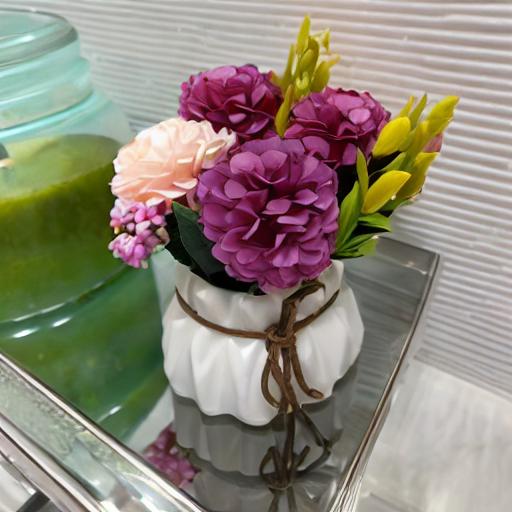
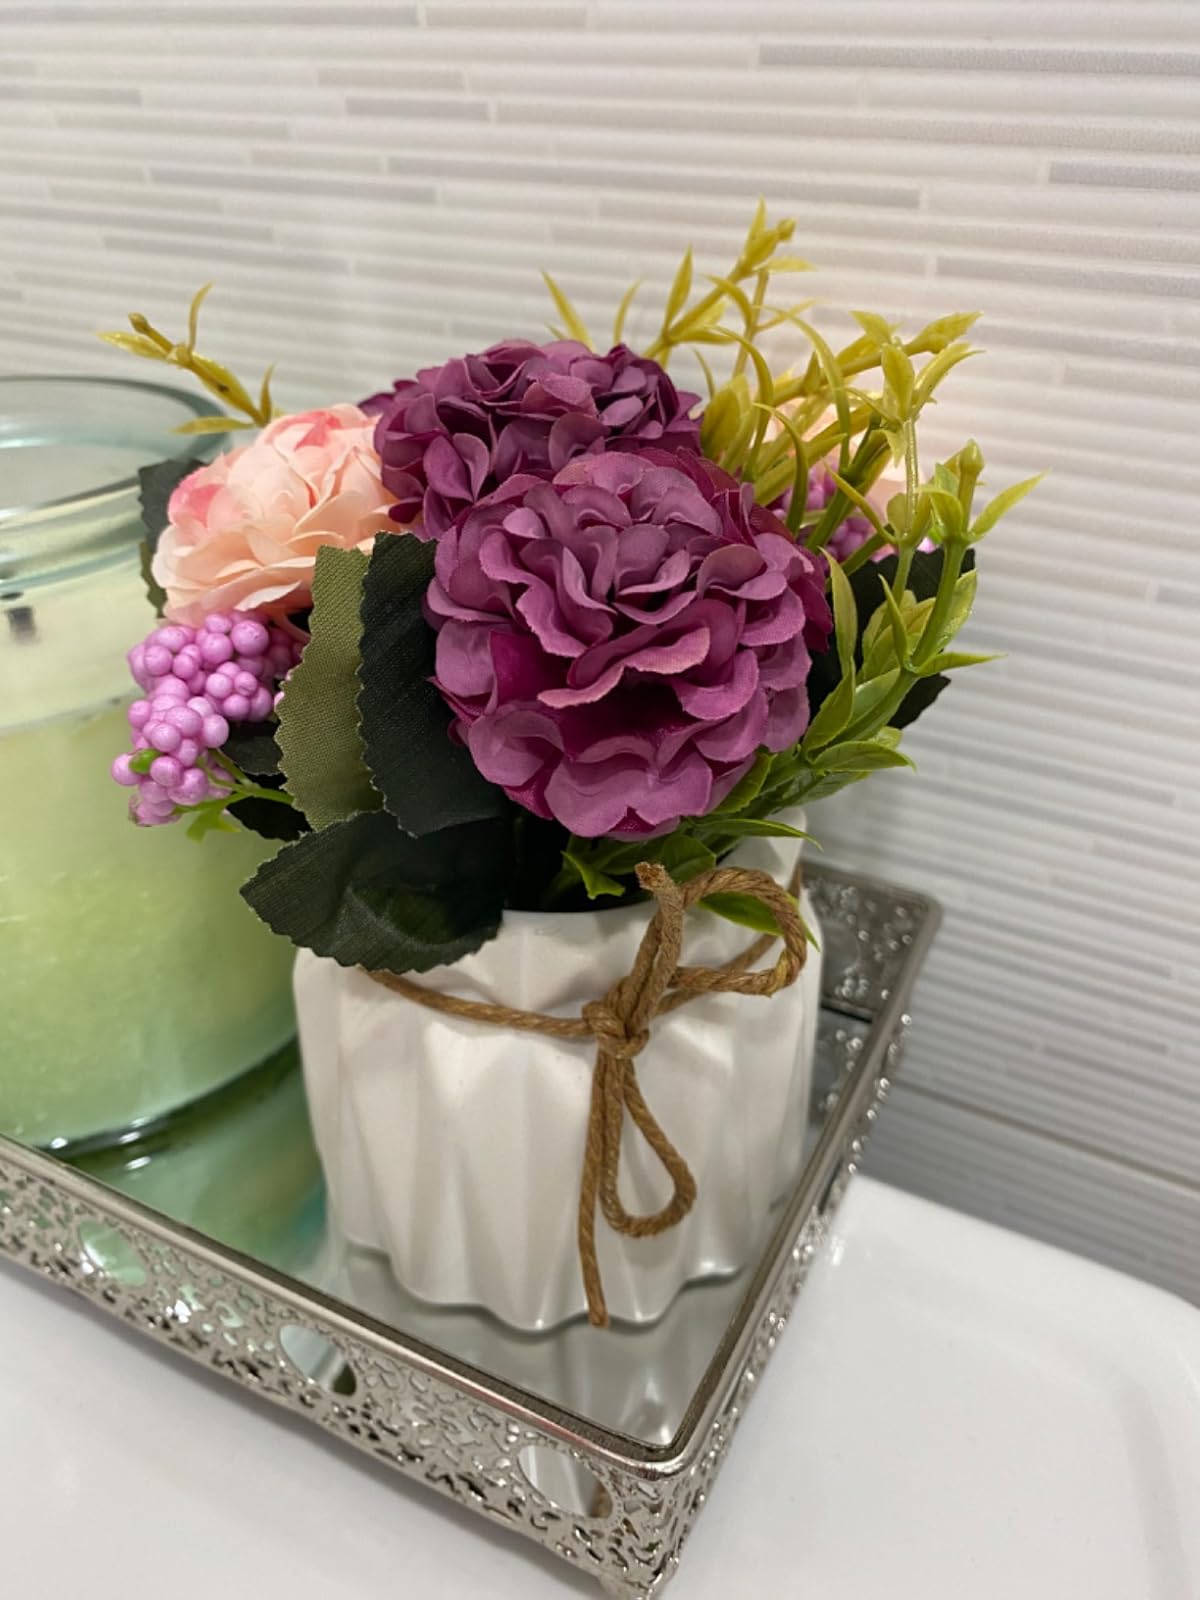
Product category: vase
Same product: no